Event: Nepal Earthquake
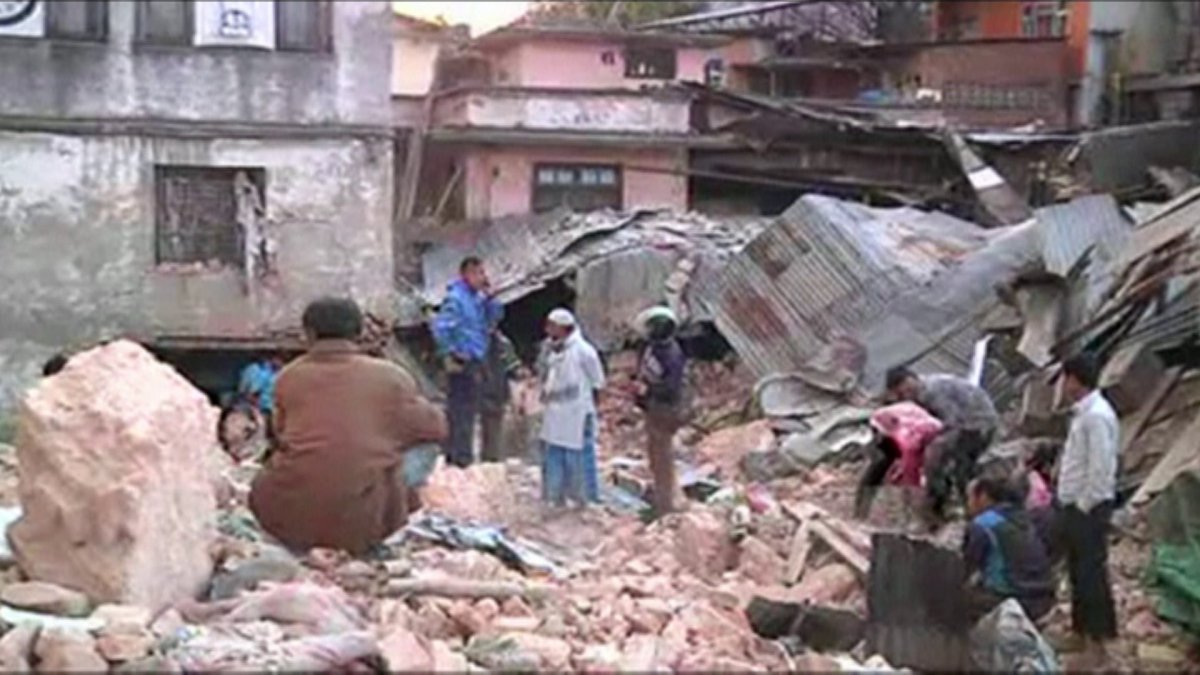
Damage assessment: damage